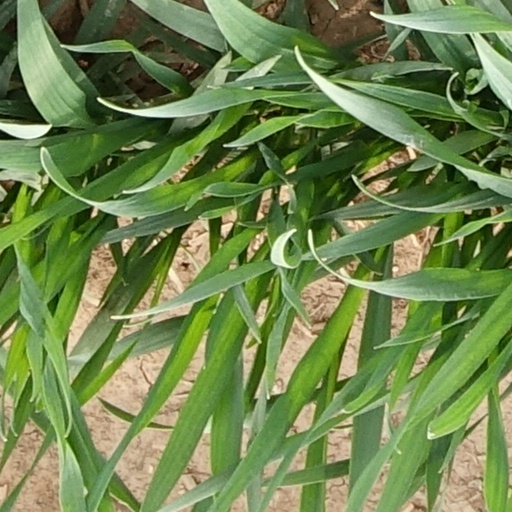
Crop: wheat